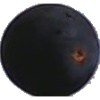
Label: Grape Blue 1